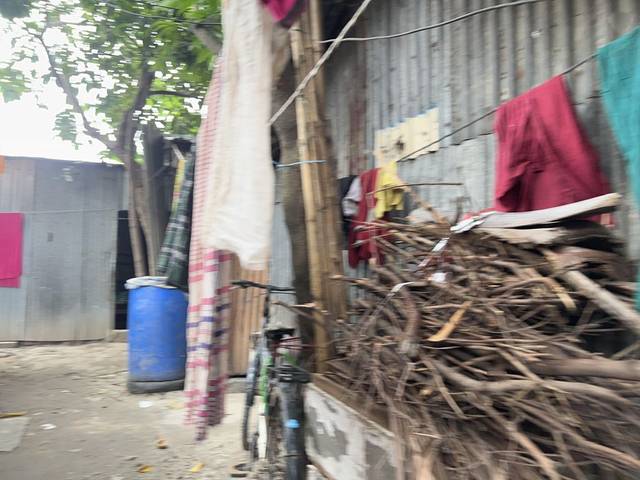
Region: Bangladesh
Coordinates: 23.803, 90.391